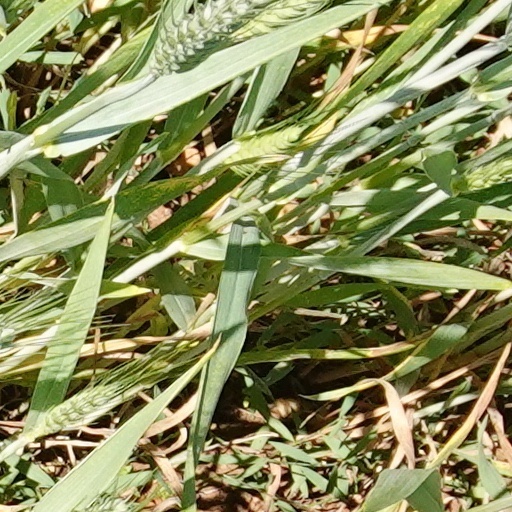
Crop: wheat